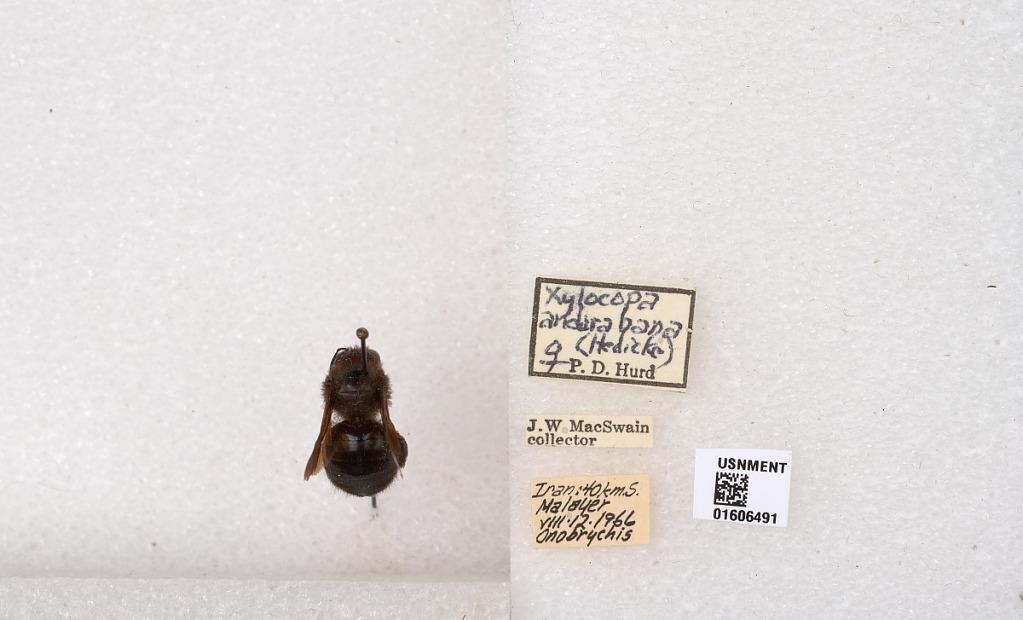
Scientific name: Xylocopa (Lestis) bombylans (Fabricius)
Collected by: J. MacSwain
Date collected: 1966-8-12
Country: Iran
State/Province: Ostan-e Hamadan
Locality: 40 km. S. Malayer
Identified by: Hurd, P. D.